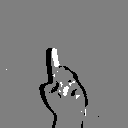
ASL letter: d